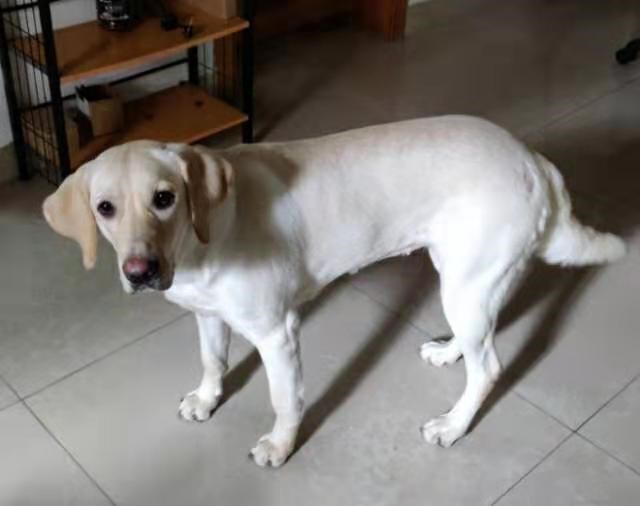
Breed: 3580-n000122-Labrador_retriever